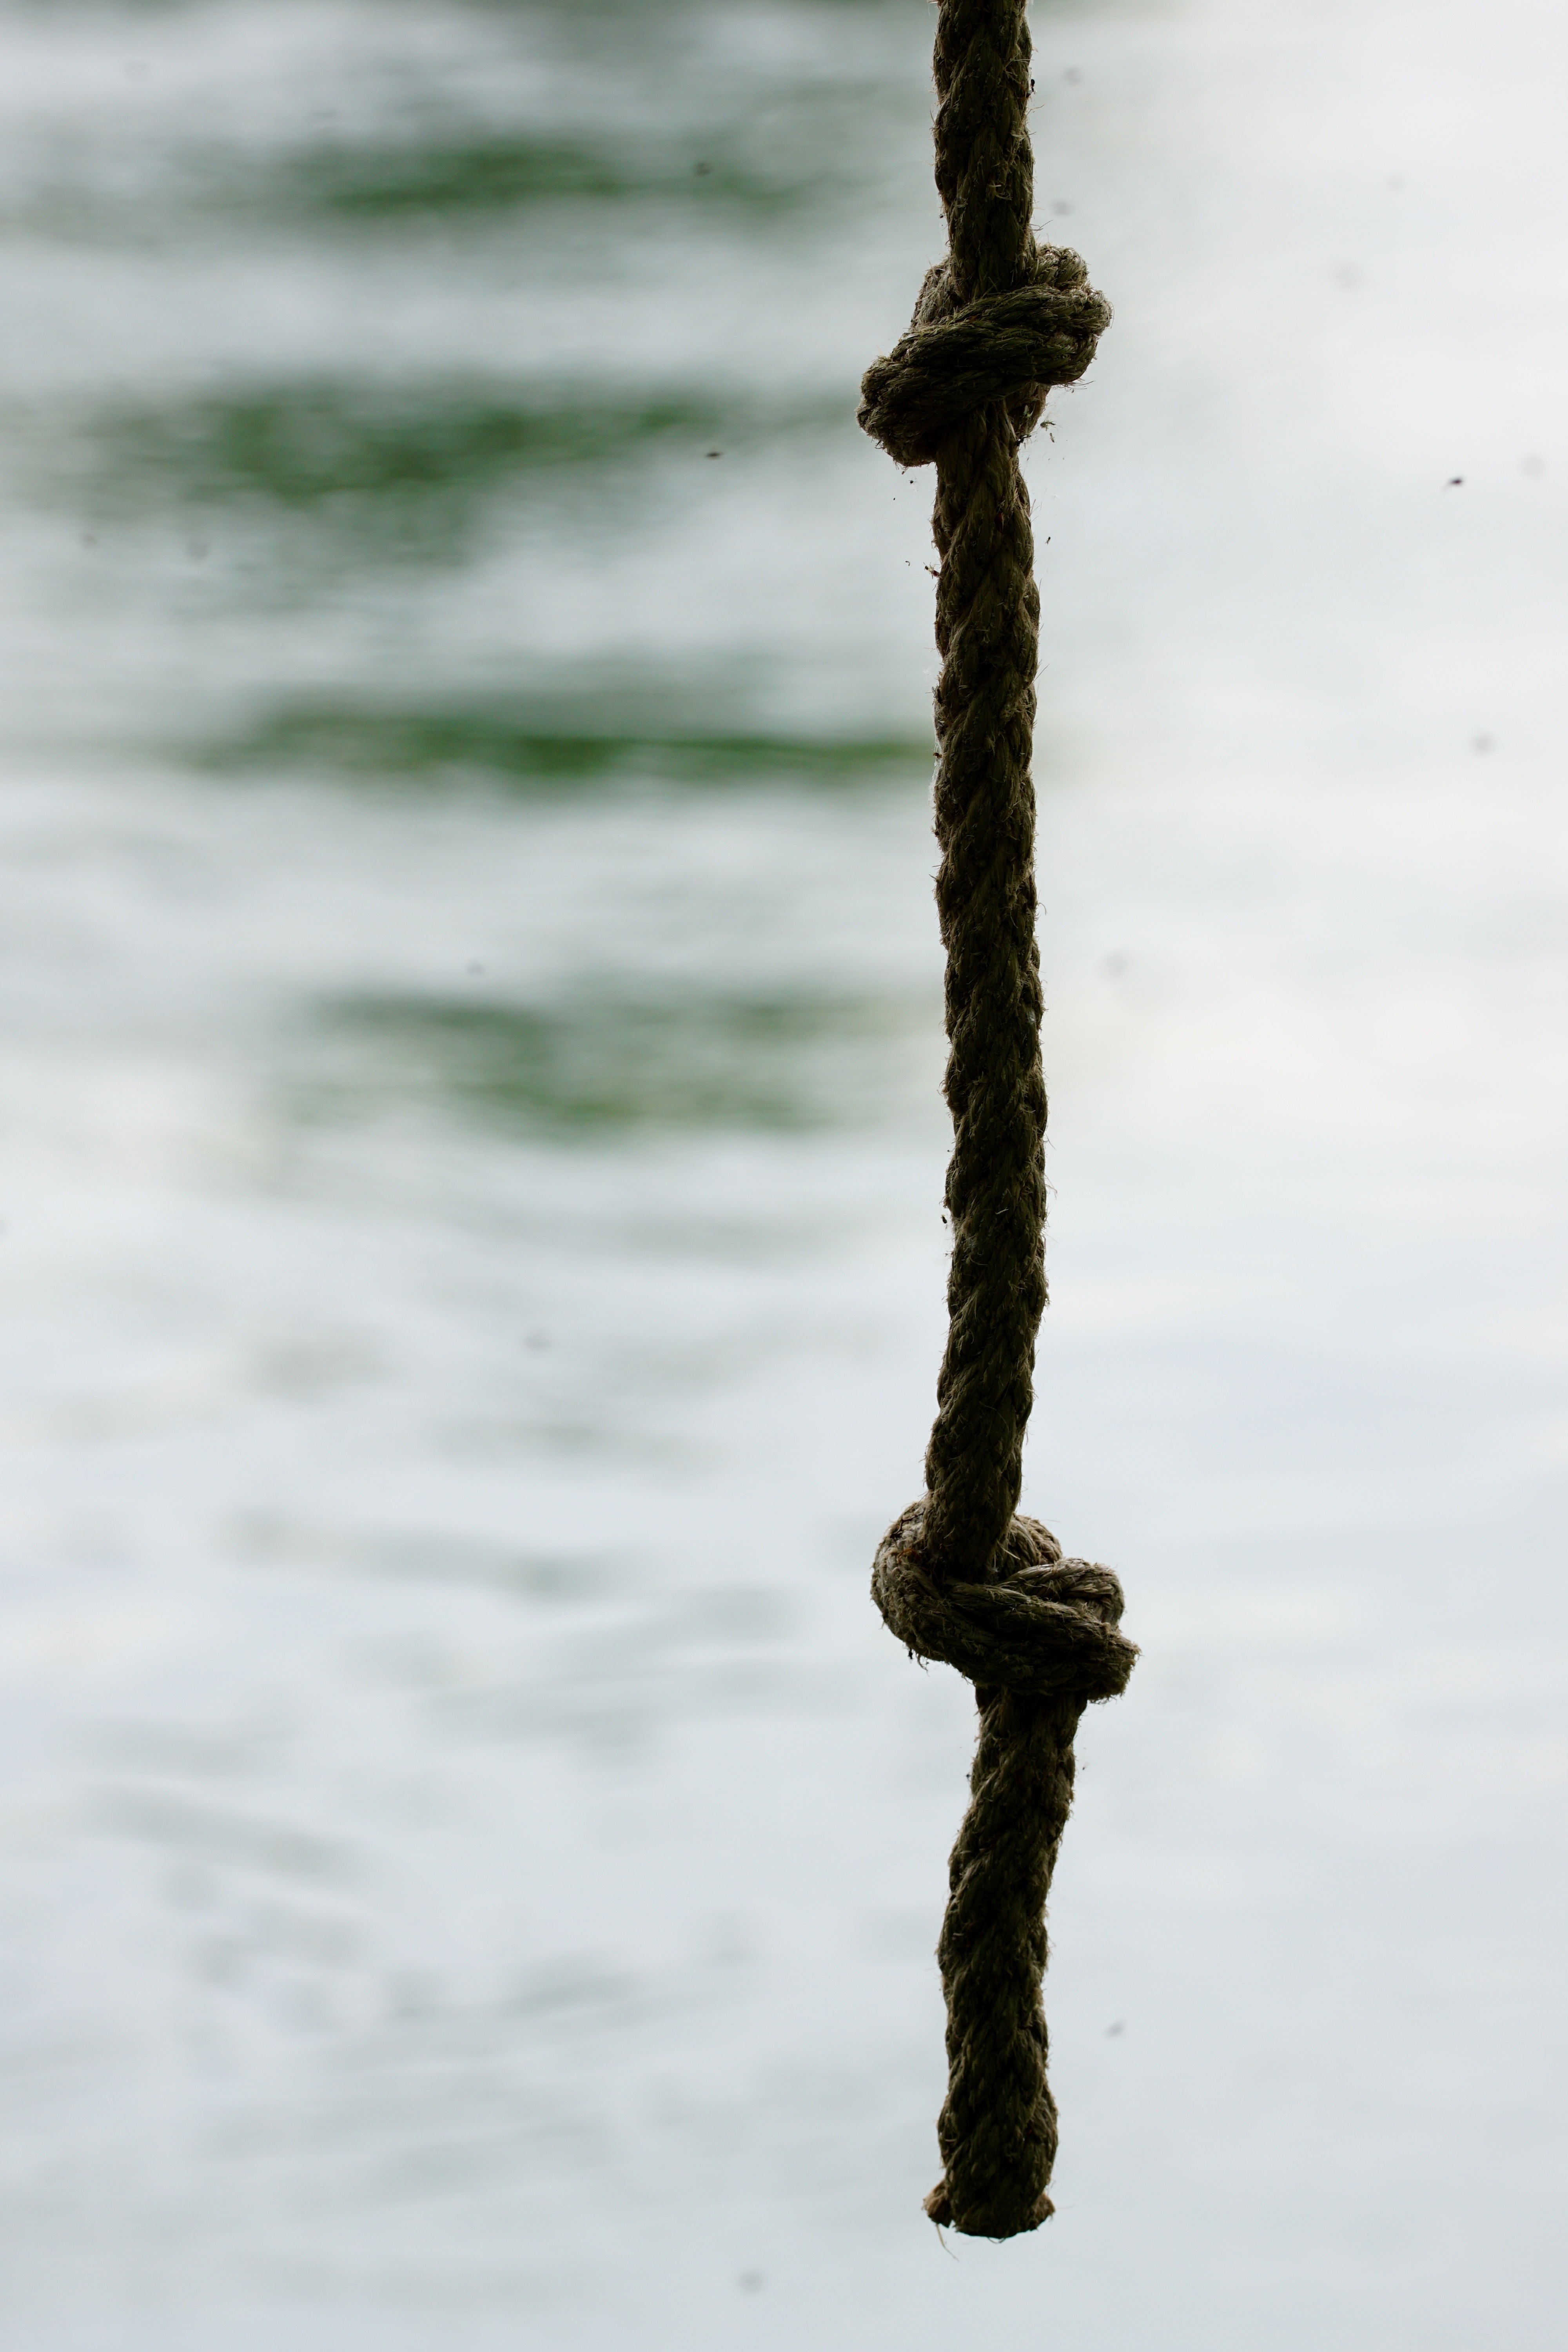
tree, water, branch, snow, winter, dew, rope, wood, leaf, ice, reflection, hanging, twig, knot